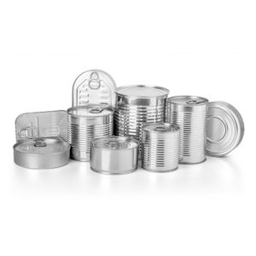
Label: metal